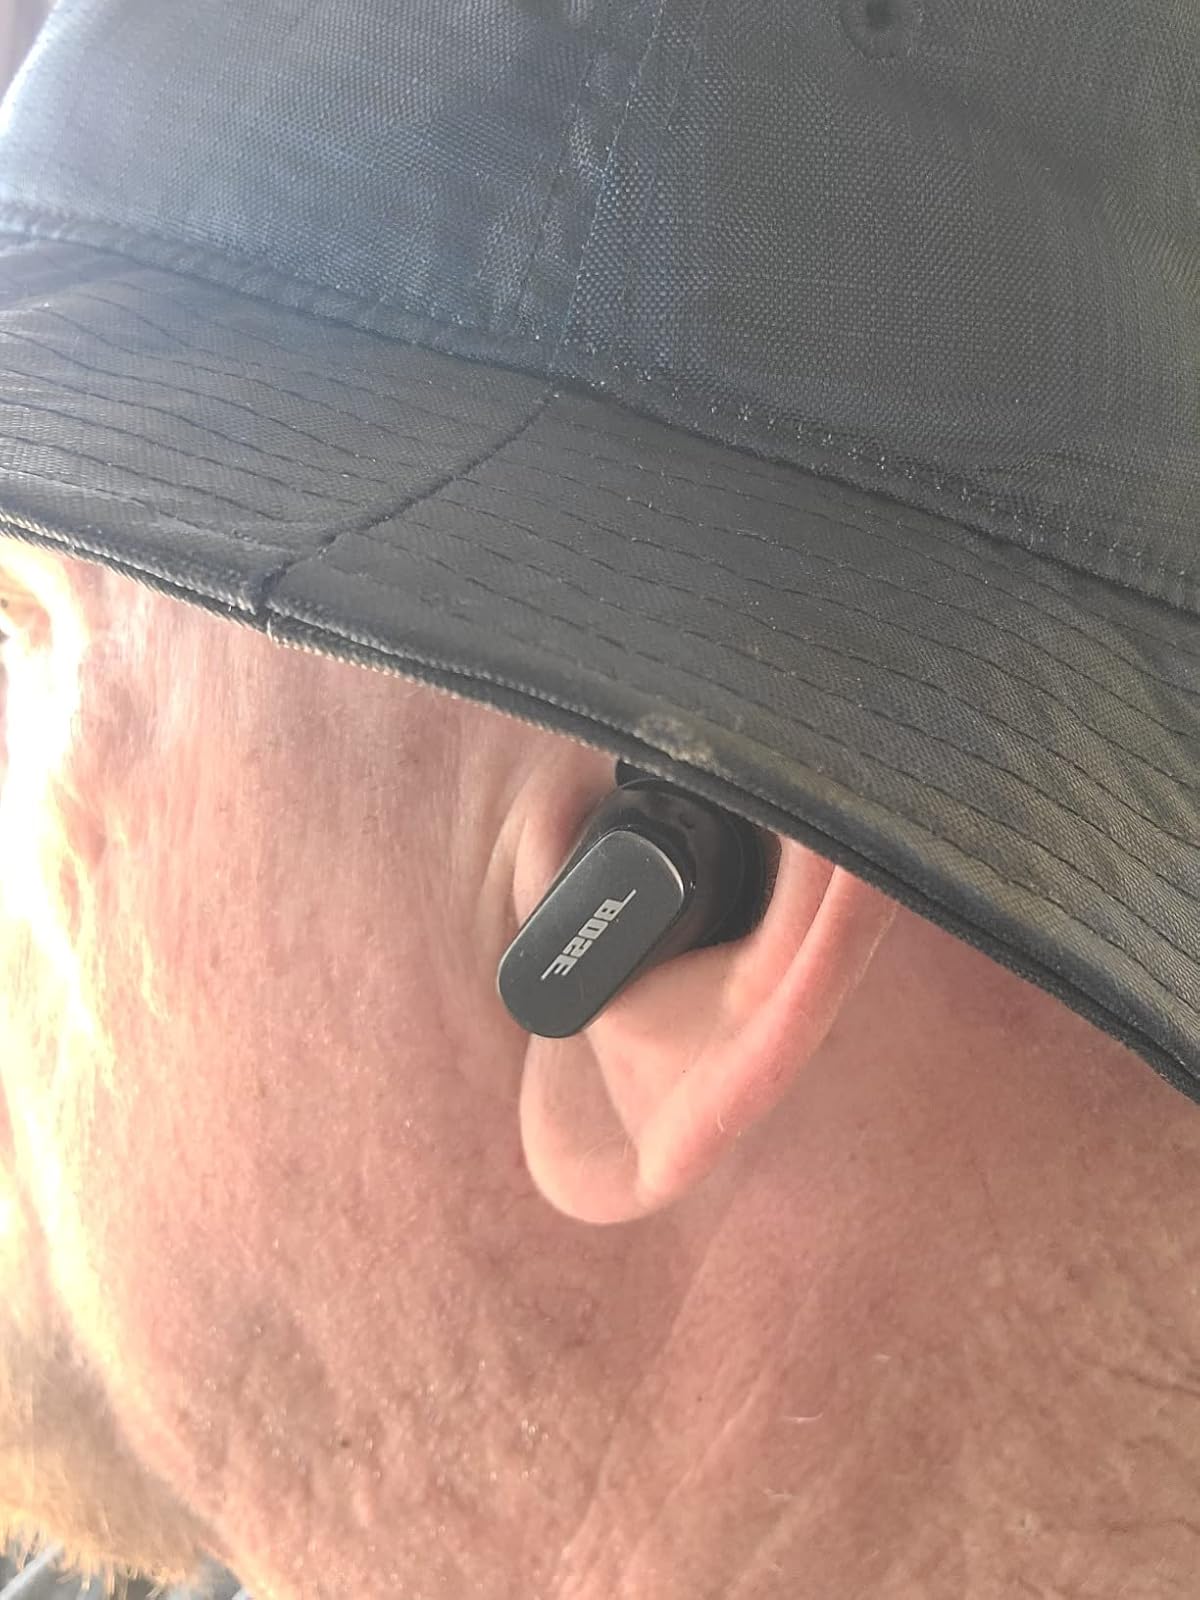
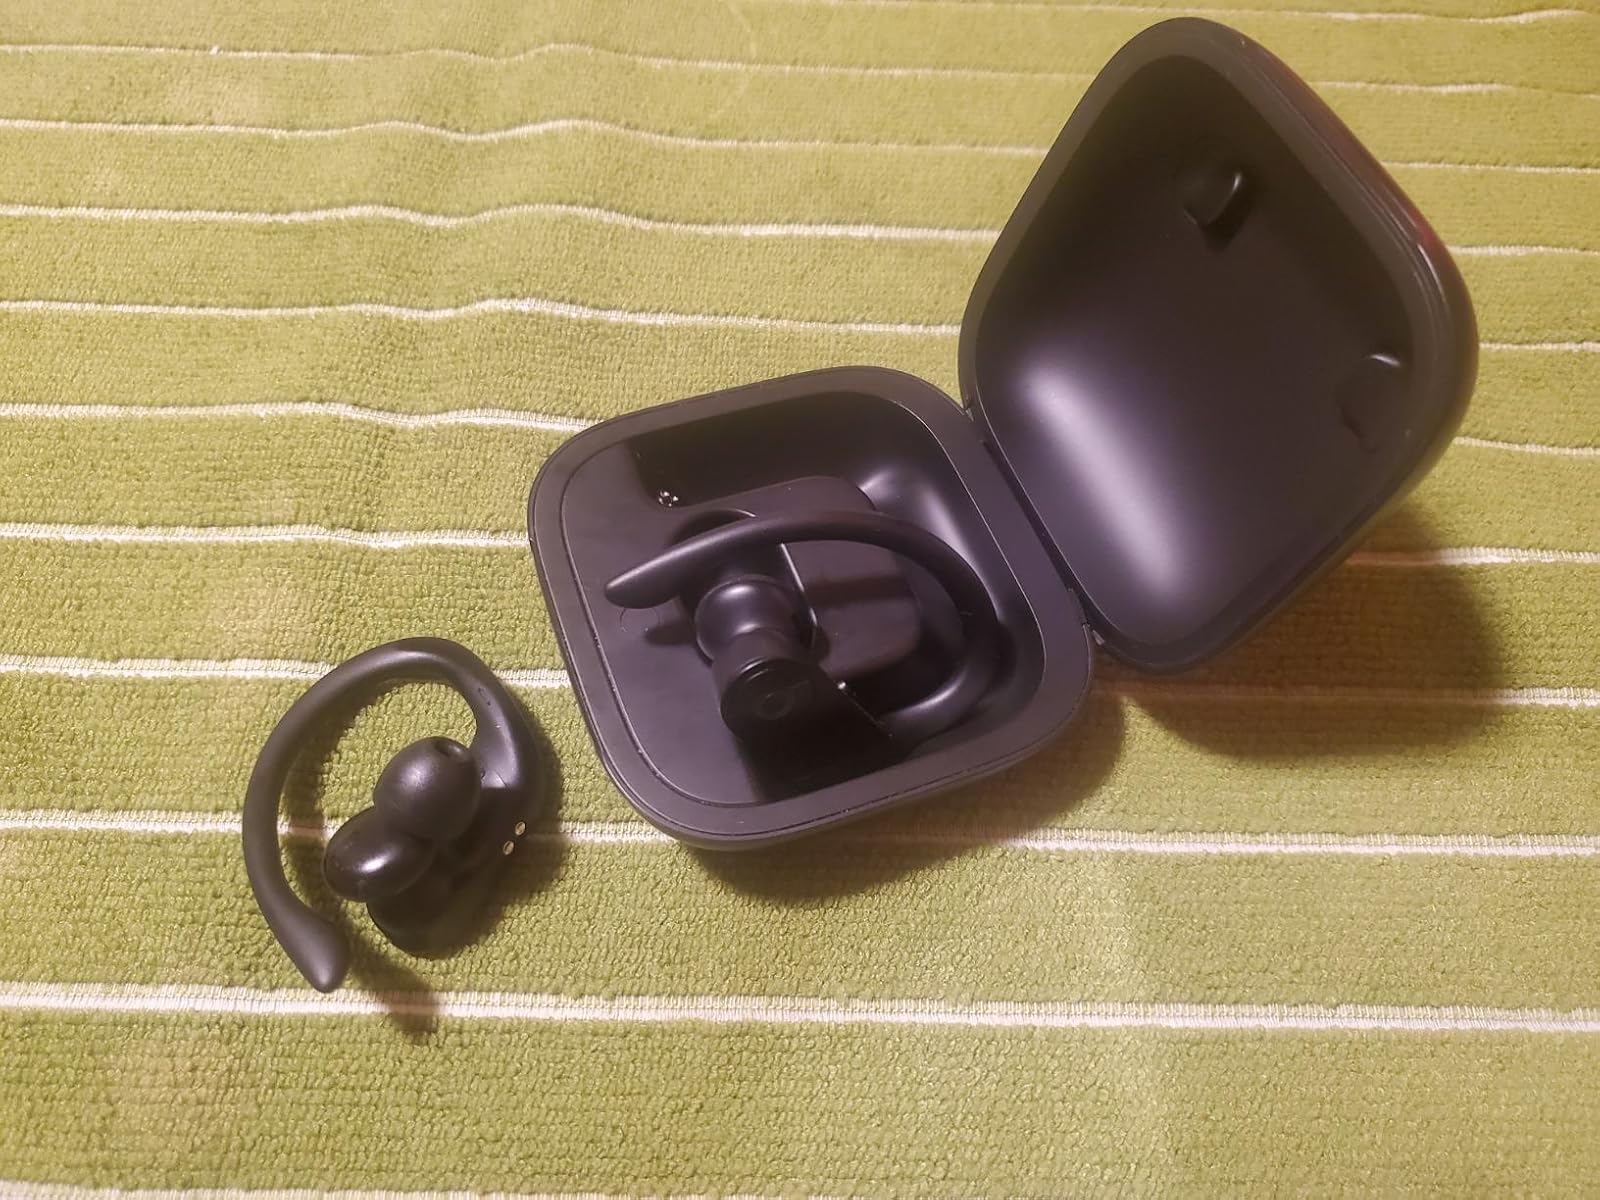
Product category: earbuds
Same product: no